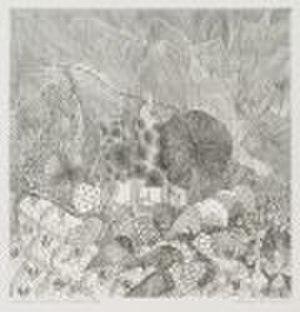
Dessin à l'encre de Chine
Gérard Sindon, dit Sindon-Gécin, est un dessinateur canadien né le 24 décembre 1907 à Montréal et décédé le 6 août 2000 à Montréal.